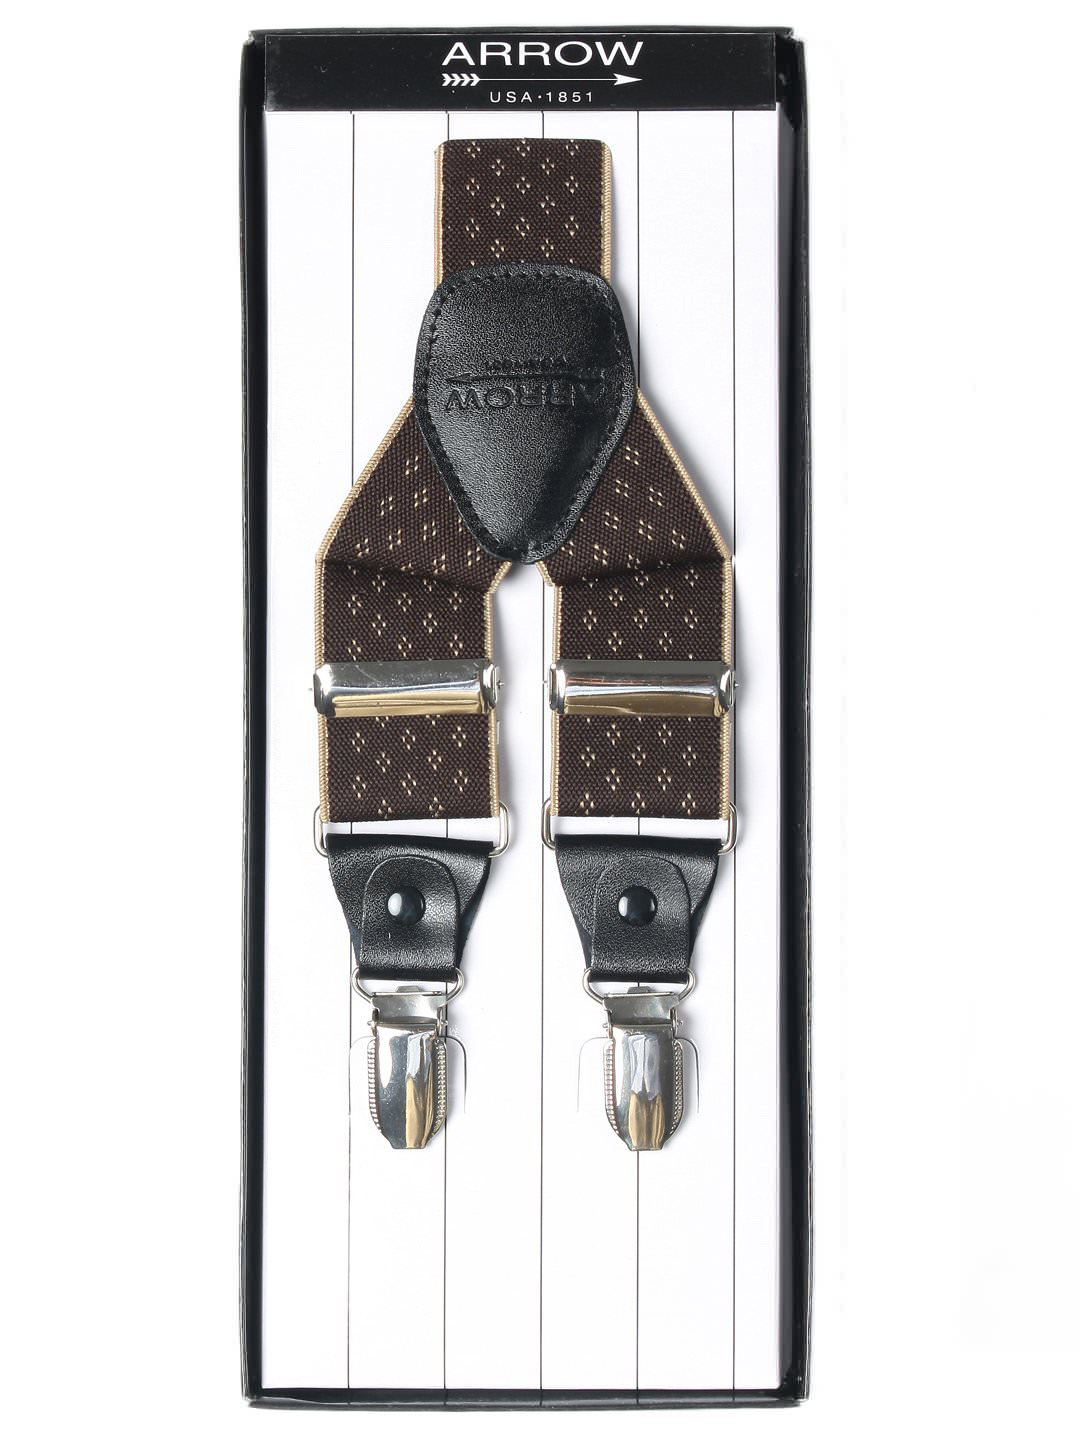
Arrow Men Brown Suspenders
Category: Apparel / Topwear / Suspenders
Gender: Men
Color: Brown
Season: Summer 2012
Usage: Formal